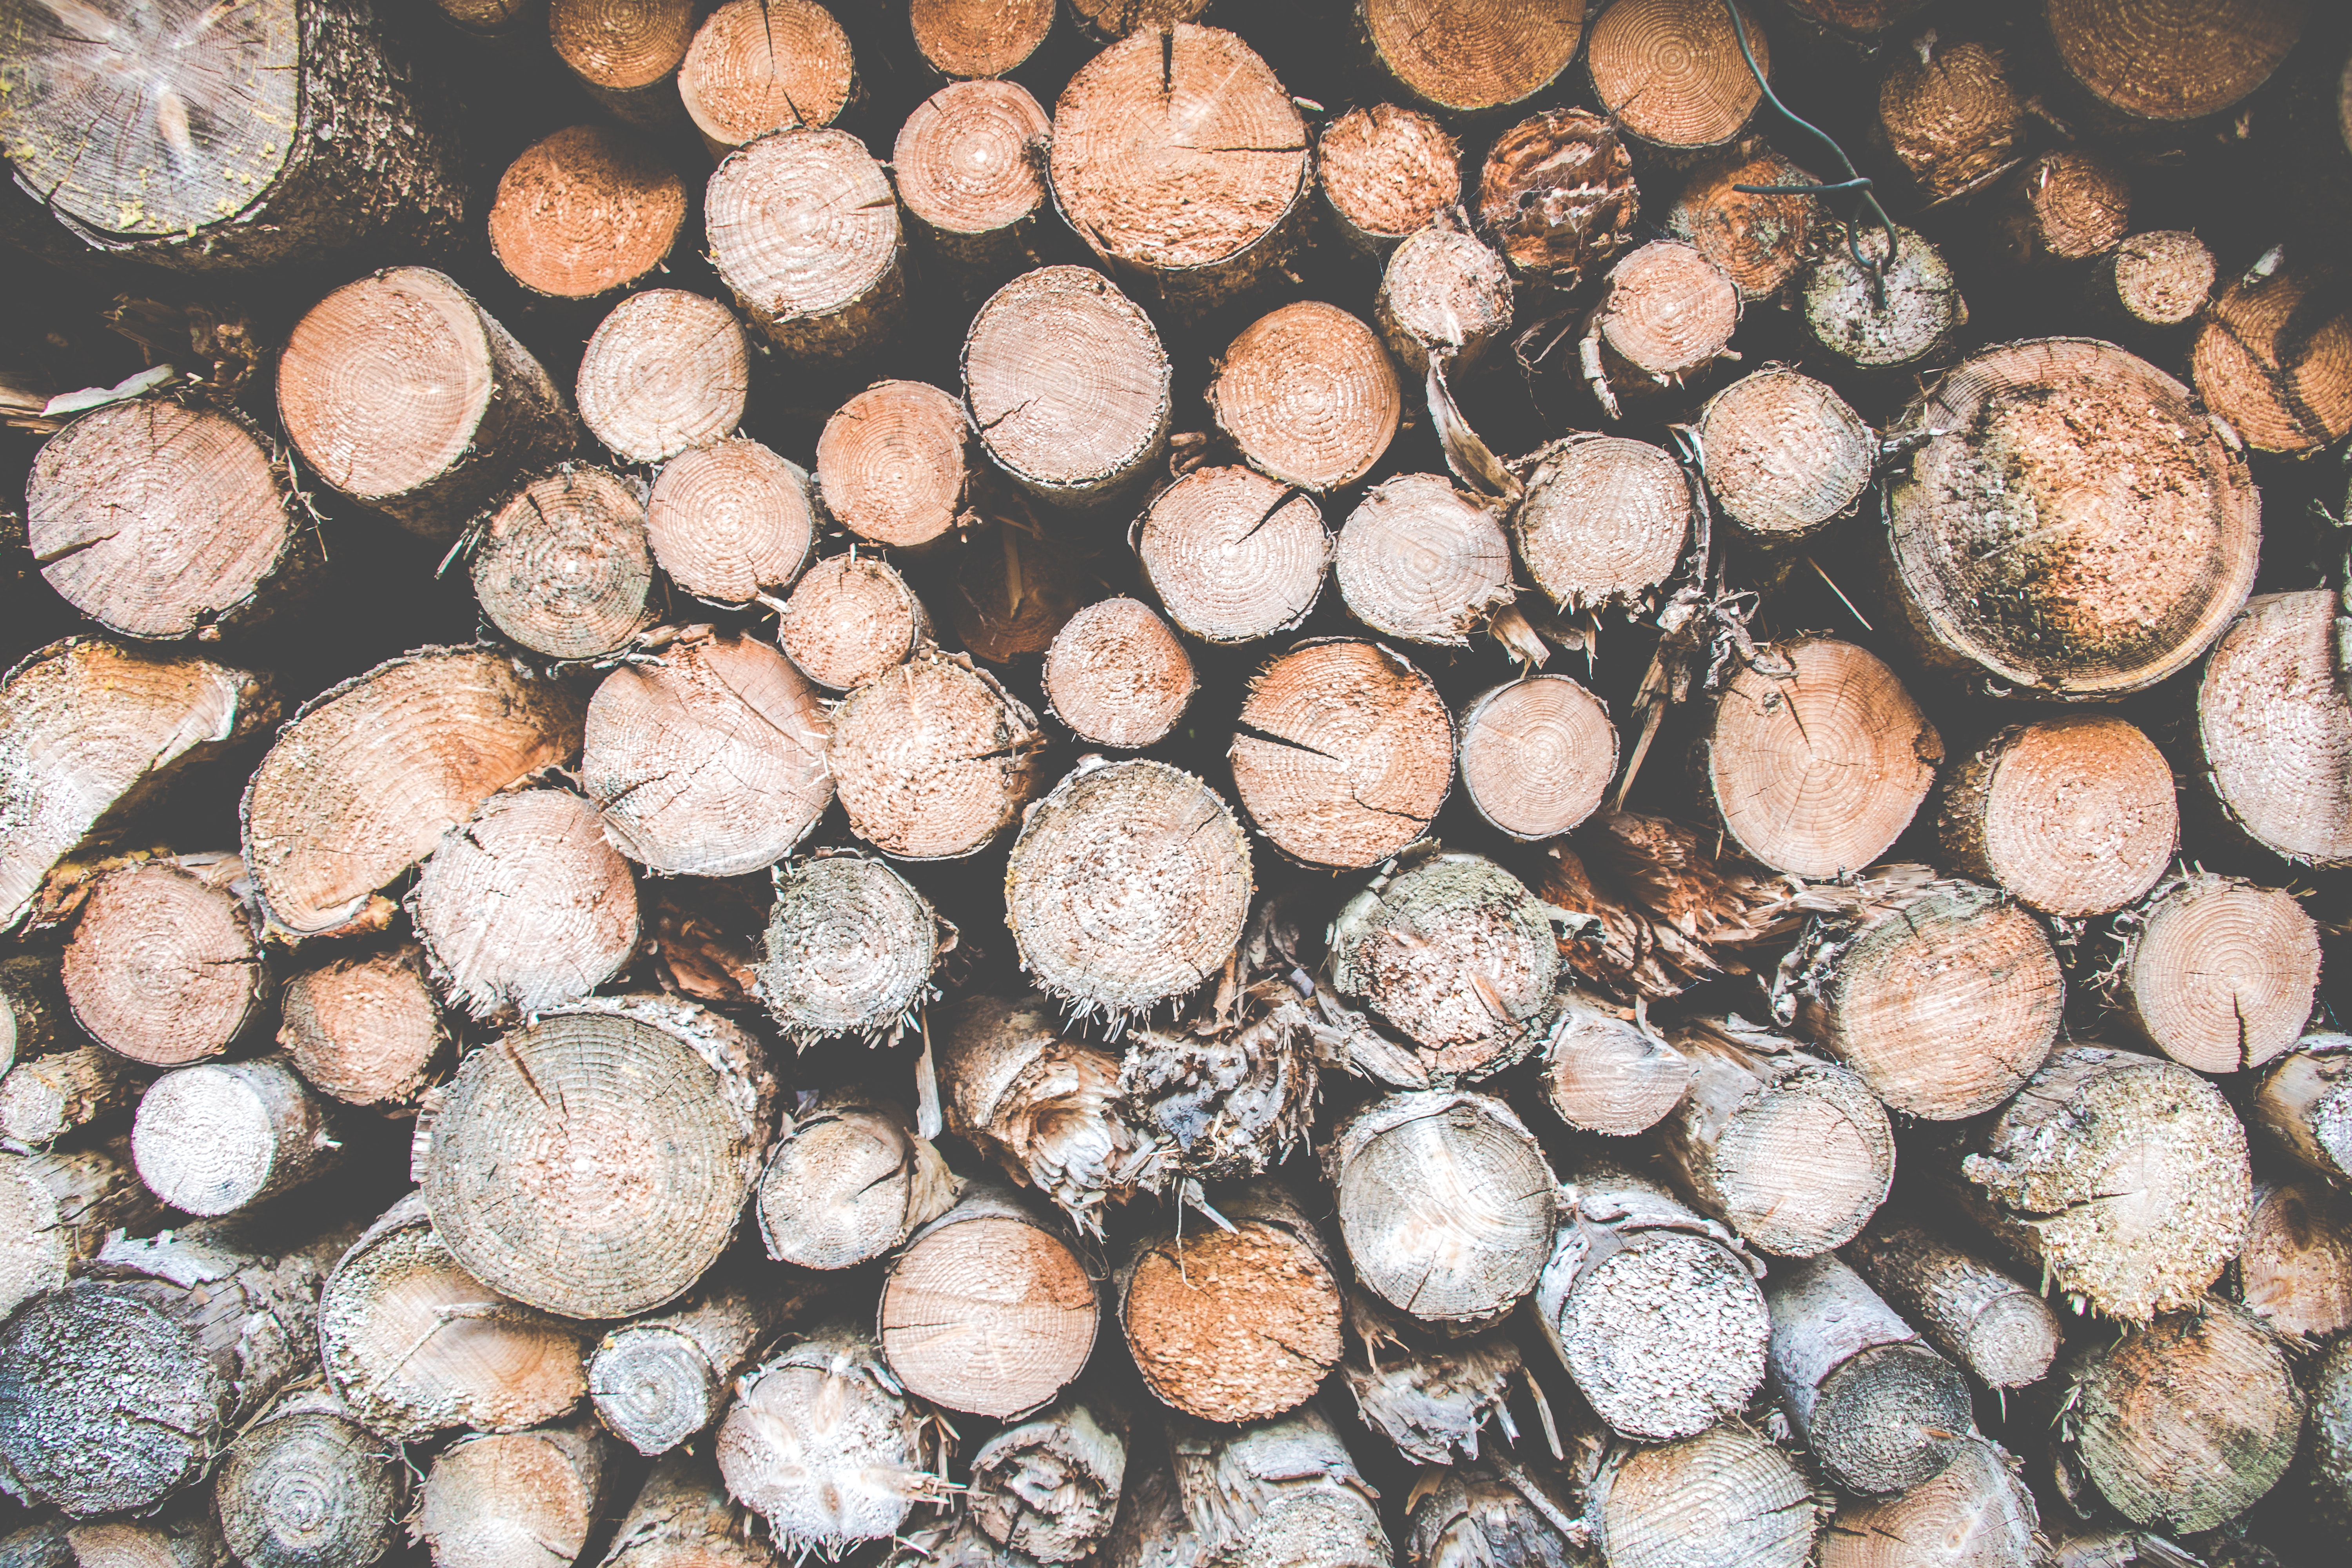
wood, logging, trunk, tree, lumber, tree stump, plant, pattern, plant stem